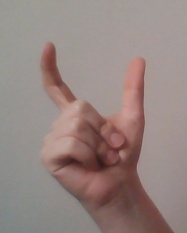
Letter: nun